Black Pockau

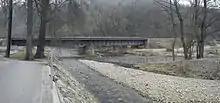
Mouth of the Black Pockau on the Flöha in Pockau

In the remote Pobershau scattered village of "Hinterer Grund" a hydropower station is fed by water from an artificial ditch or "Kunstgraben". This is the location of the Pobershau conservation station, which offers support to those interested in nature. At the "Kniebreche" near Rittersberg the river is joined by the Red Pockau. From here on, in old maps, the river is just known as the Pockau or Große Pockau (Great Pockau).